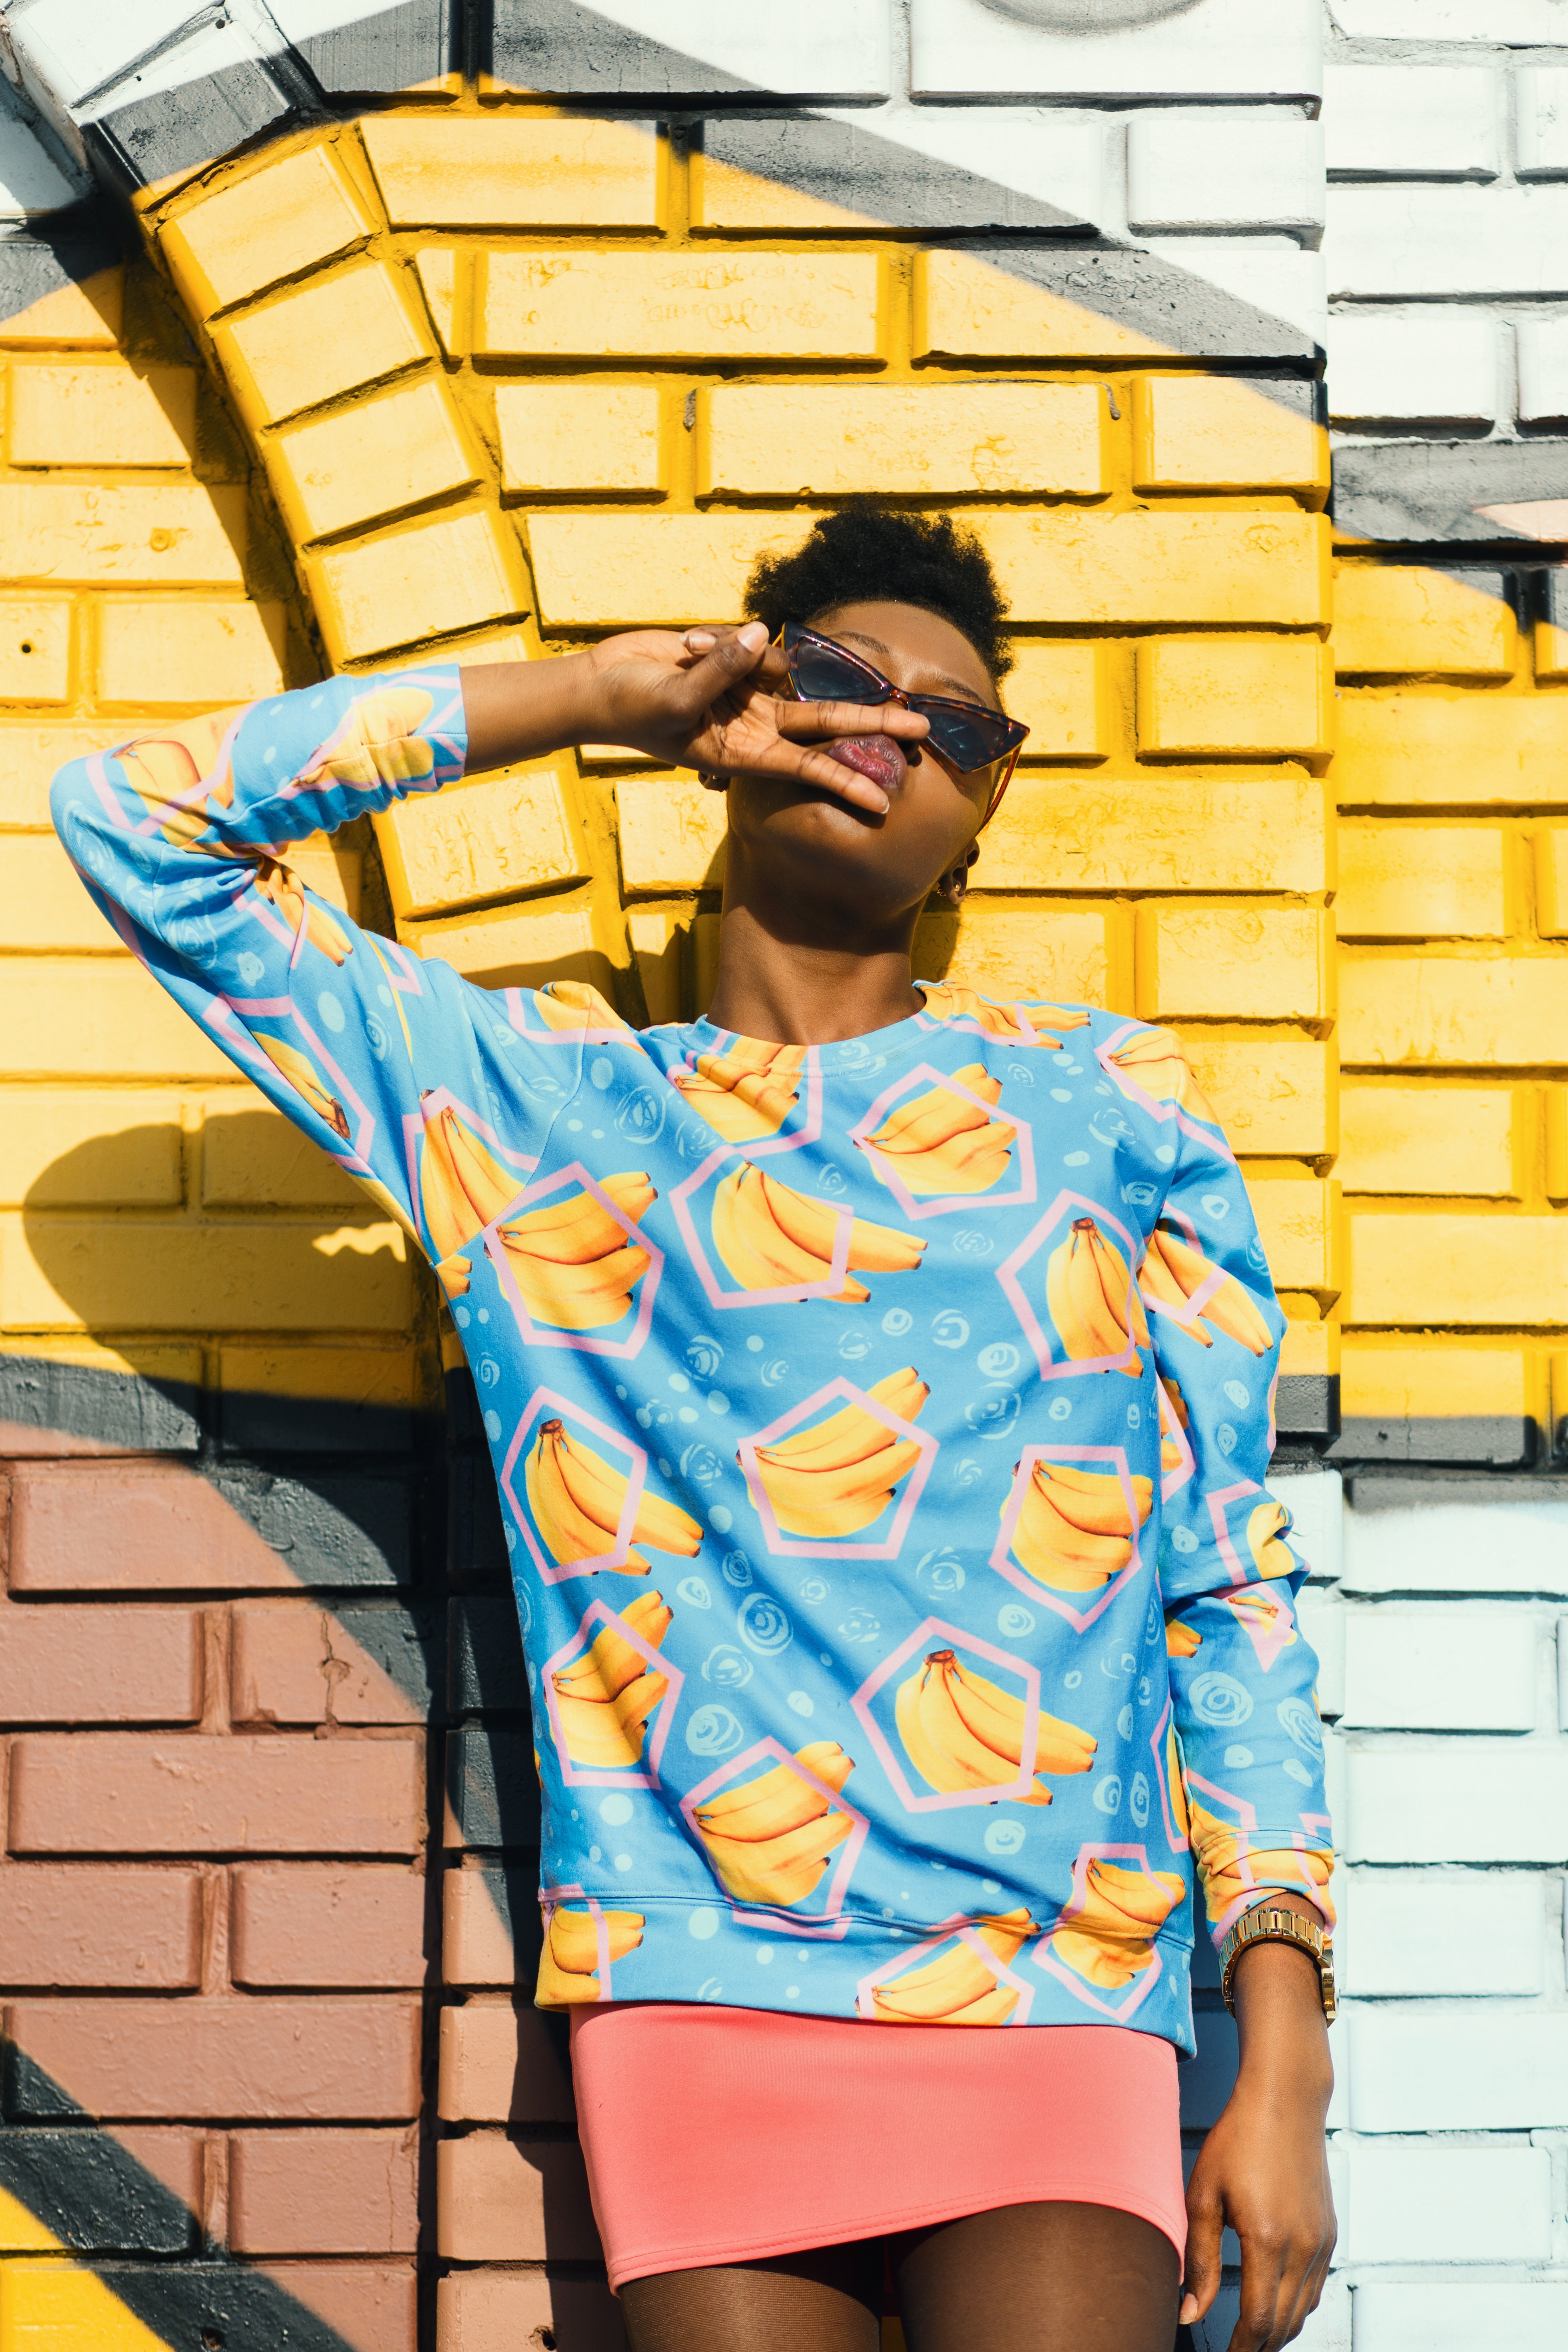
blue, yellow, orange, street fashion, shoulder, fashion, cool, t shirt, eyewear, fun, glasses, electric blue, leisure, happy, smile, style, sunglasses, photo shoot